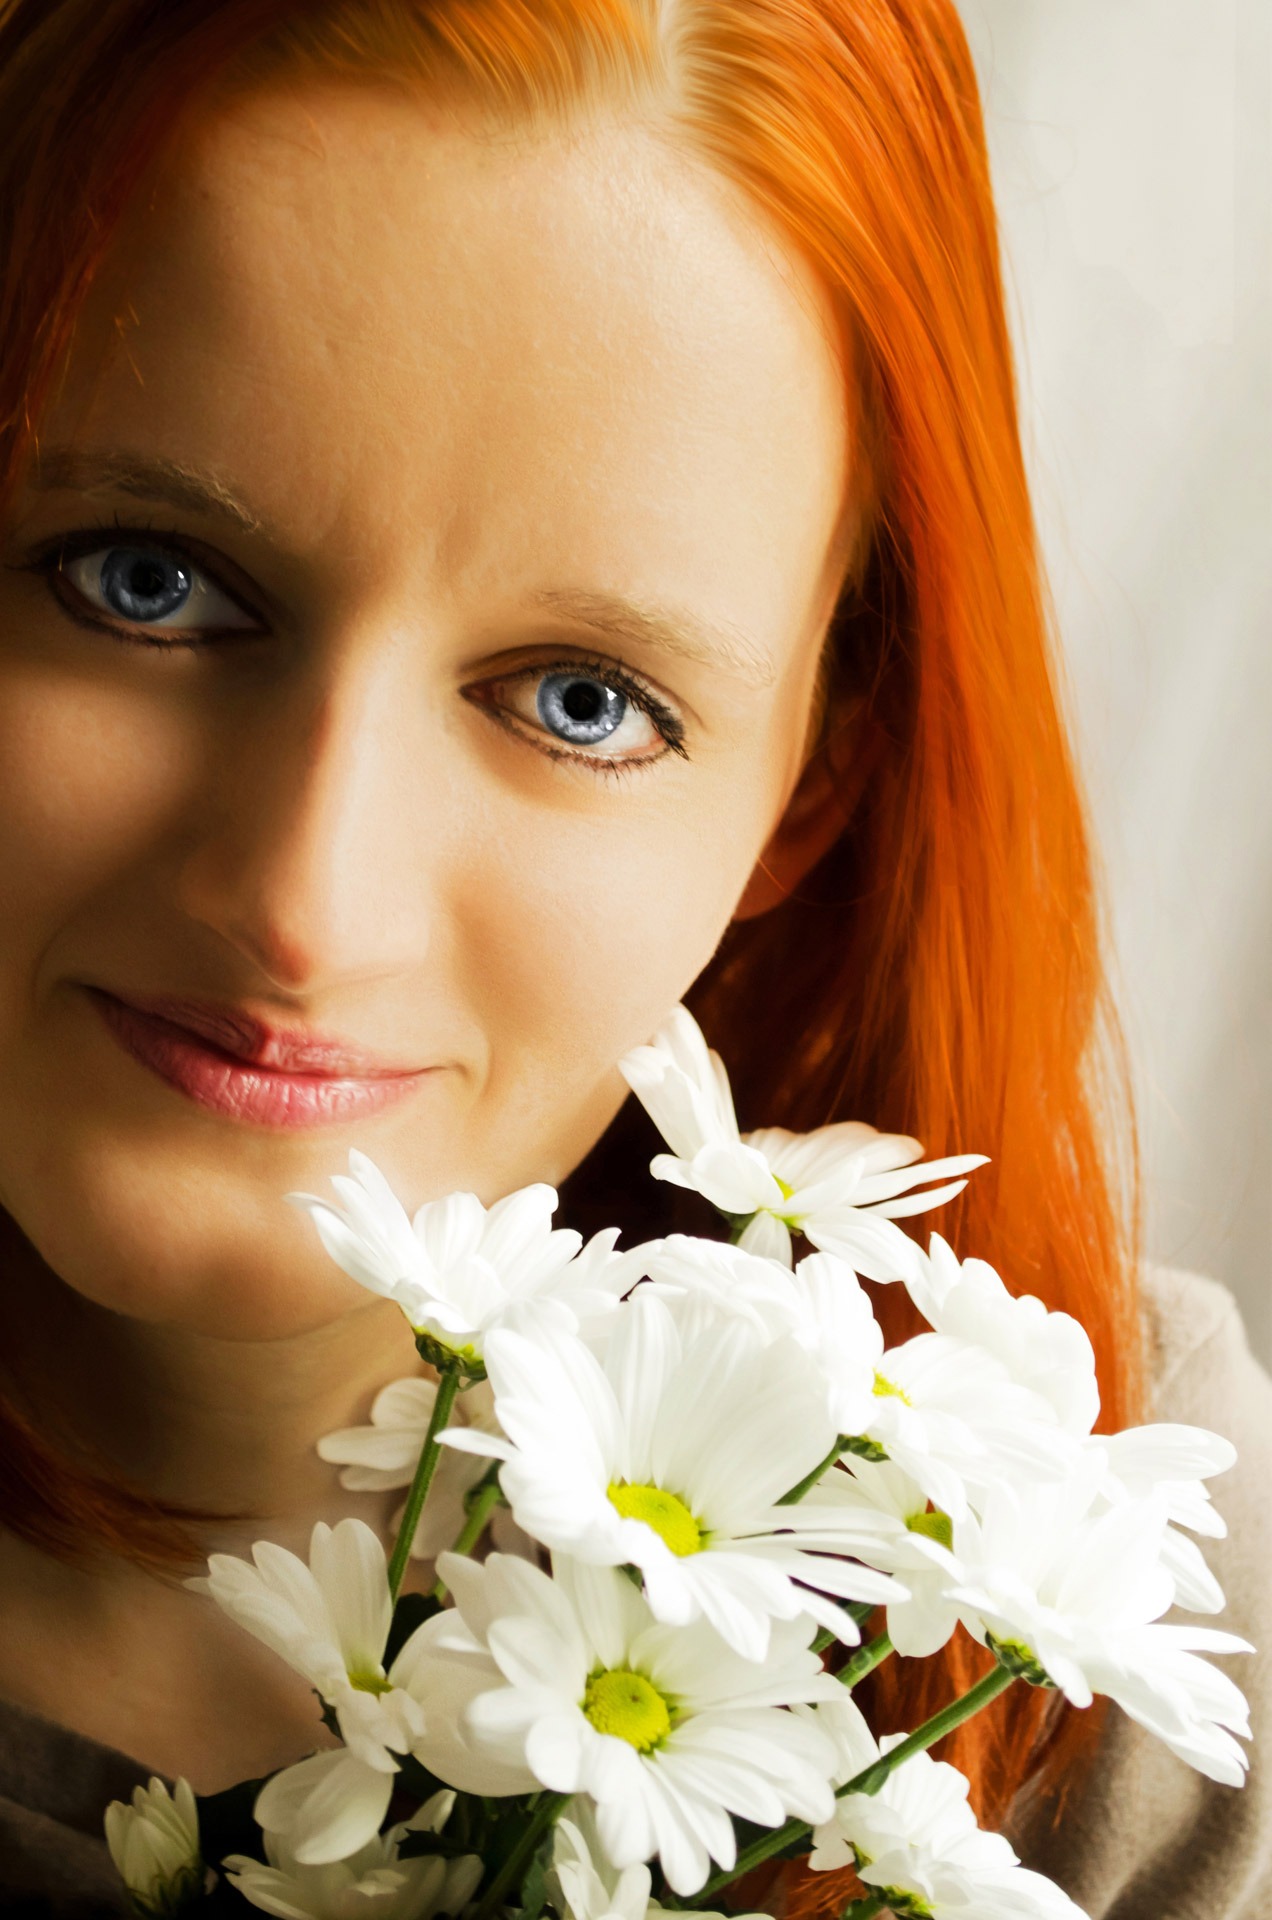
person, people, girl, woman, hair, photography, flower, female, love, gift, portrait, model, spring, red, color, child, lady, wedding, bride, flowers, girlfriend, close up, face, eyes, fiancee, wife, dress, relationship, eye, head, look, skin, beauty, joy, anniversary, sweetness, photo shoot, brown hair, portrait photography, marital status, valentine day